Mike Rann

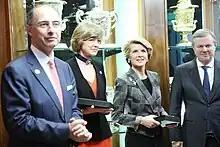
Rann (right) with Foreign Minister Julie Bishop (second right) at the London Stock Exchange in 2014.

Rann's post-parliamentary appointments include the new Urban Policy Forum created by the federal government, as a professor in the School of Social and Policy Studies with Flinders University and as a visiting fellowship in political studies at the University of Auckland. He has also joined the International Leadership Council of The Climate Group, and the International Advisory Board of the Ecological Sequestration Trust. Rann was also appointed adjunct professor in public policy at Carnegie Mellon University, Fellow for Democracy and Development at the Washington, D.C.-based Center for National Policy and as member of the Council of the Royal Institution Australia.